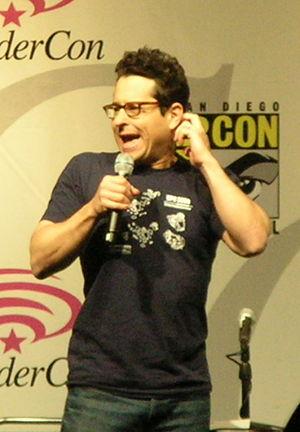
Cloverfield est un film américain réalisé par Matt Reeves, sorti en 2008. Écrit par Drew Goddard, le film relate l'histoire de New York, ravagée par un monstre inconnu, dans laquelle Rob Hawkins et ses amis tentent de survivre. Les acteurs principaux du film sont Michael Stahl-David, Mike Vogel, Jessica Lucas, Lizzy Caplan, T. J. Miller et Odette Yustman.